Mission Over Korea

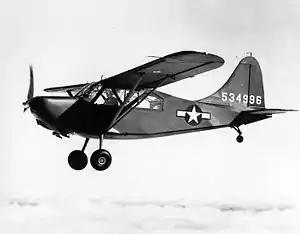
The Stinson L-5 Sentinel was prominently featured in "Mission Over Korea".

"Mission Over Korea" was a typical Fred F. Sears actioner, combining an array of stock footage with live action. As one of the many features that Sears helmed in a very short period, the film was a "B" feature, although it did star John Hodiak, Maureen O'Sullivan and future star John Derek. With principal photography done over a two-week span, from February 4–18, 1953 in California, the script was adapted to incorporate a portion of the 85,000 feet of location footage photographed by producer Robert Cohn and a camera crew near the Korean front lines.